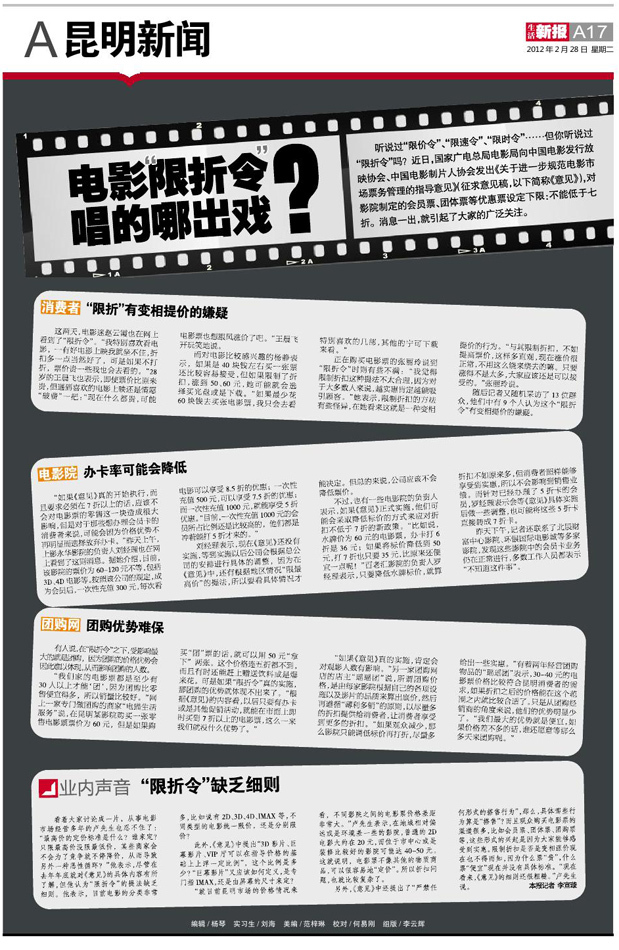
Label: paper